Cul de Sac (comic strip)

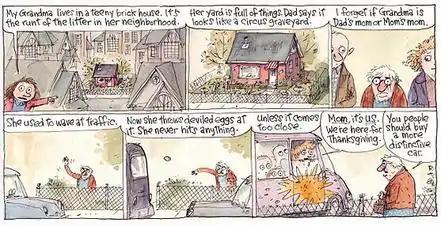
Richard Thompson's "Cul de Sac" (November 20, 2005). To see this image at a higher resolution, go to <a href="http%3A//3.bp.blogspot.com/-_jE-HKoppz8/TjmGFmnR9CI/AAAAAAAADHk/XfnSxPDpvKQ/s1600/alice%2Bcicada%2Bsmaller.jpg">Cul de Sac

Universal Press Syndicate describes "Cul de Sac" as "a light-hearted comic strip centered around a four-year-old girl and her suburban life experiences on a cul-de-sac with her friends Beni and Dill, older brother Petey and her classmates at Blisshaven Academy pre-school. Alice describes her father's car as a Honda-Tonka Cuisinart and talks to the class guinea pig, Mr. Danders. She has the typical older brother who plays jokes on her, and she contemplates ways to keep the scary clown from jumping out of the jack-in-the-box with friends."